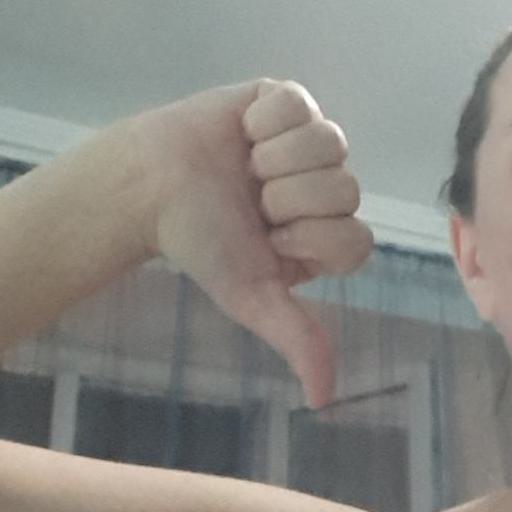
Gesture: dislike